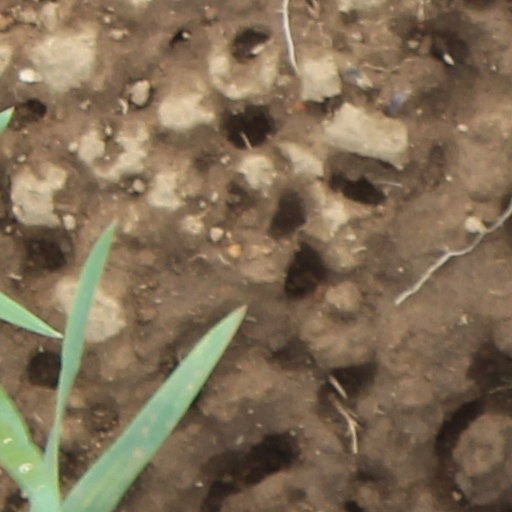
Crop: wheat